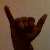
The image shows a hand gesture representing the letter 'Y' in Indian Sign Language.